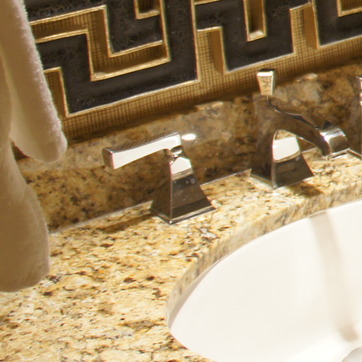
Material: metal